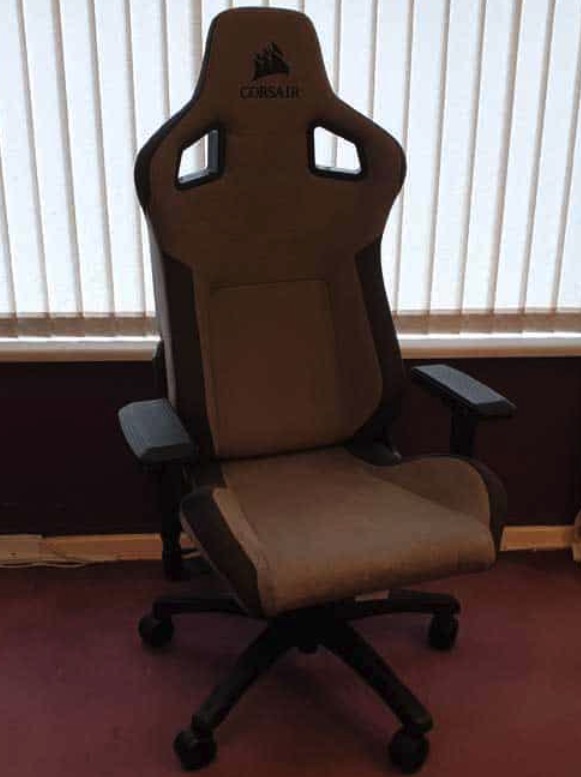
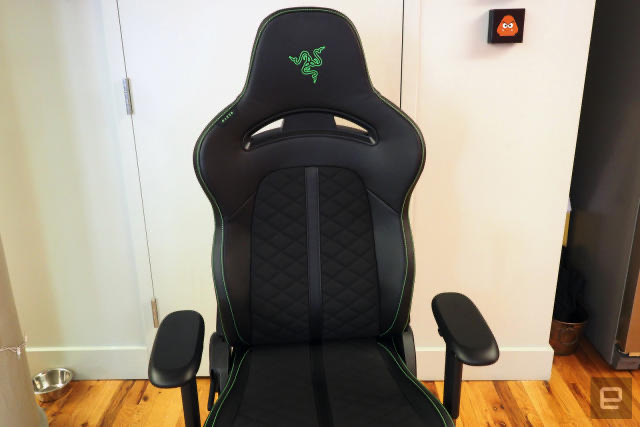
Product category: items_chair
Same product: no